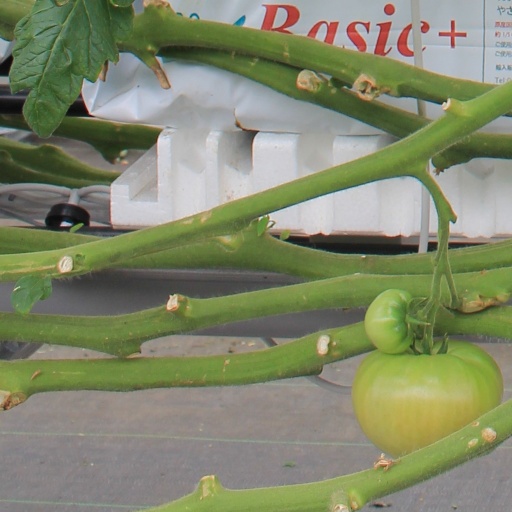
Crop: tomato